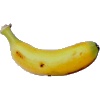
Label: Banana Lady Finger 1